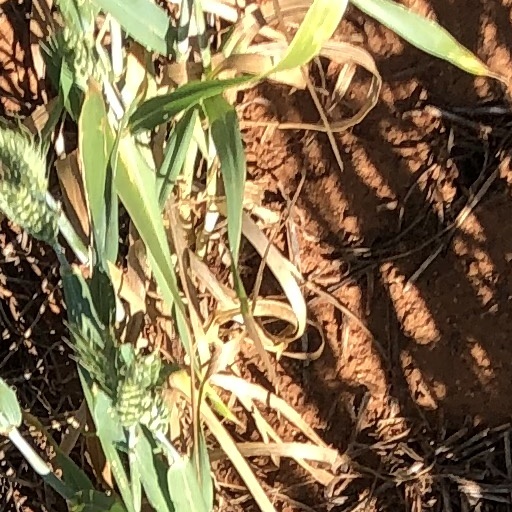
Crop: wheat